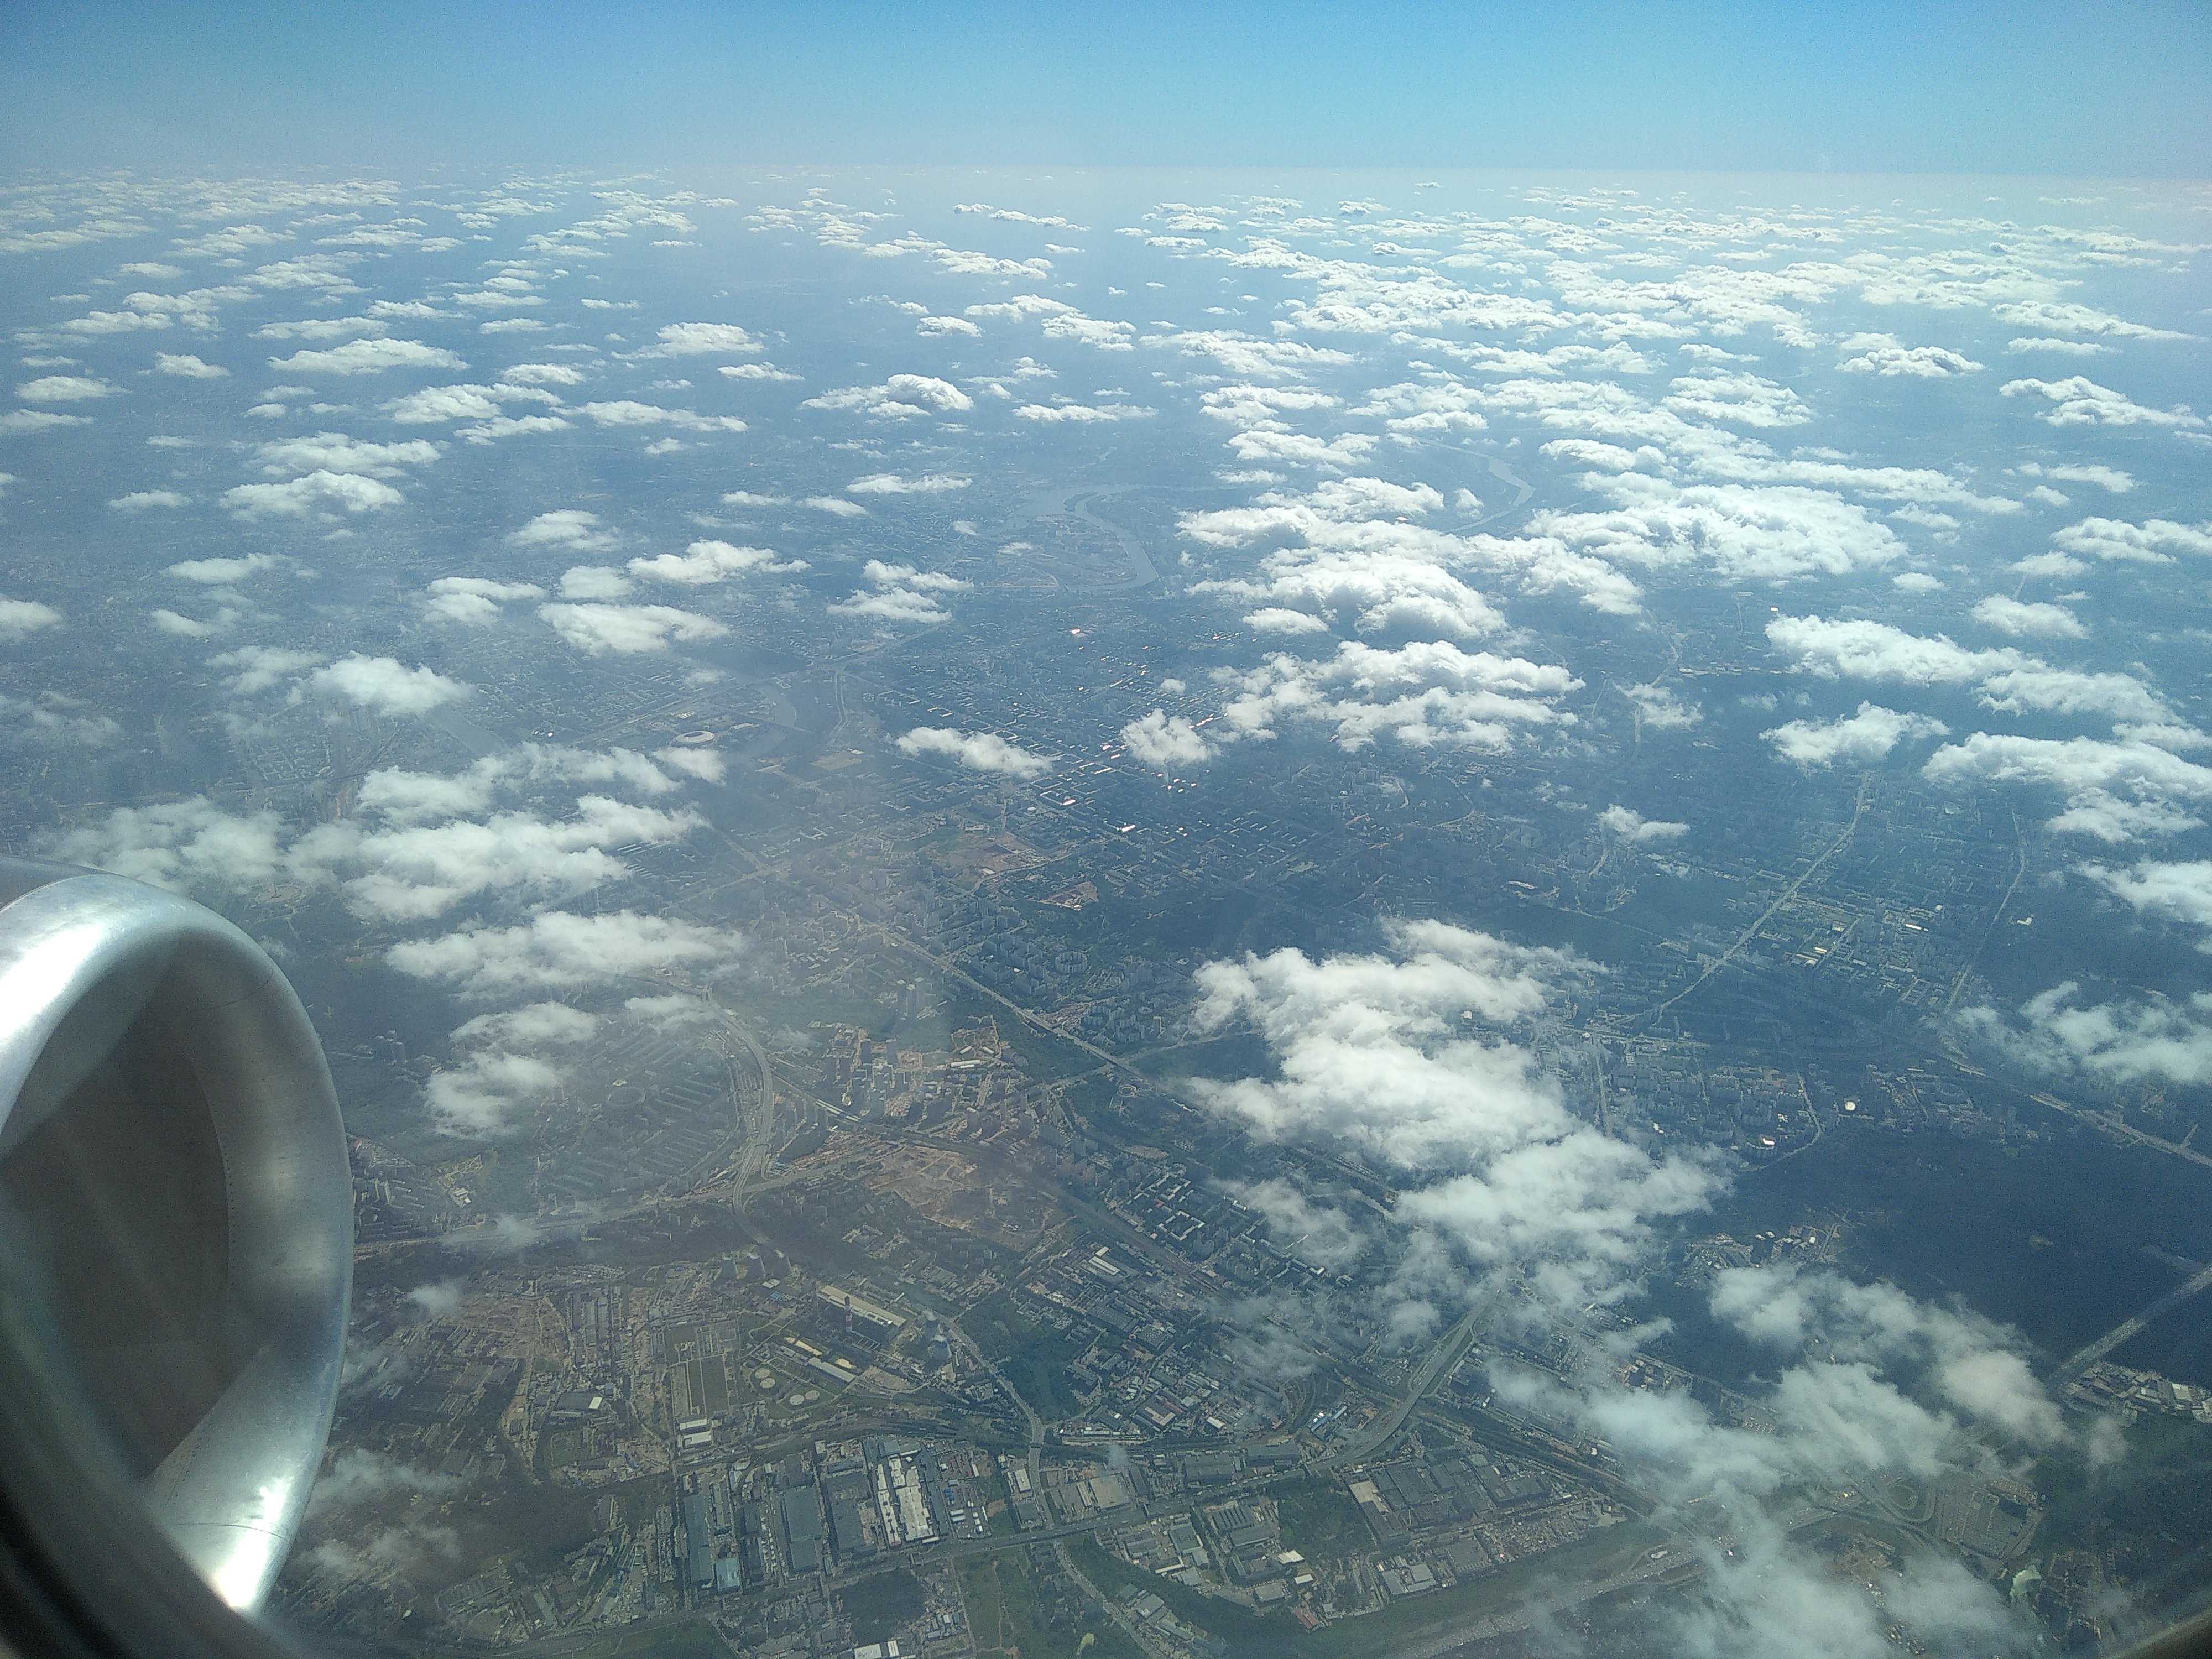
sky, cloud, atmosphere, water resources, air travel, atmospheric phenomenon, flap, cumulus, aviation, horizon, wing, landscape, aircraft, airliner, airline, bird's eye view, jet engine, meteorological phenomenon, airplane, flight, aerospace engineering, aircraft engine, aerial photography, vehicle, ocean, earth, aerospace manufacturer, city